Nan Halperin

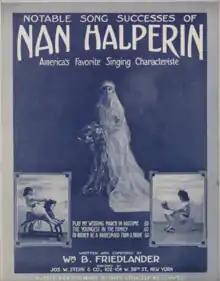
Sheet music cover. The songs by William B. Friedlander are from Halperin's "five stages of girlhood" cycle.

In 1916 Halperin received a three-year contract from the United Booking Office, the first vaudeville performer to gain such a contract, in which she would be directly managed by Edward Franklin Albee II.